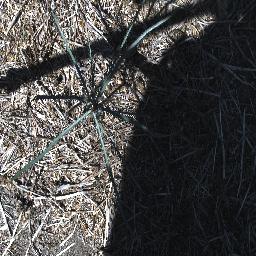
Label: parkinsonia